Benedict Arnold

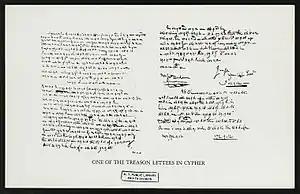
One of Arnold's coded letters. Cipher lines by Arnold are interspersed with lines by his wife, Peggy.

Early in May 1779, Arnold met with Philadelphia merchant Joseph Stansbury who then "went secretly to New York with a tender of [Arnold's] services to Sir Henry Clinton." Stansbury ignored instructions from Arnold to involve no one else in the plot, and he crossed the British lines and visited Jonathan Odell in New York. Odell was a Loyalist working with William Franklin, the last colonial governor of New Jersey and the son of Benjamin Franklin. On May 10, Franklin introduced Stansbury to André, who had just been named the British spy chief. This was the beginning of a secret correspondence between Arnold and André, sometimes using Shippen as a willing intermediary, which culminated more than a year later with Arnold's change of sides.